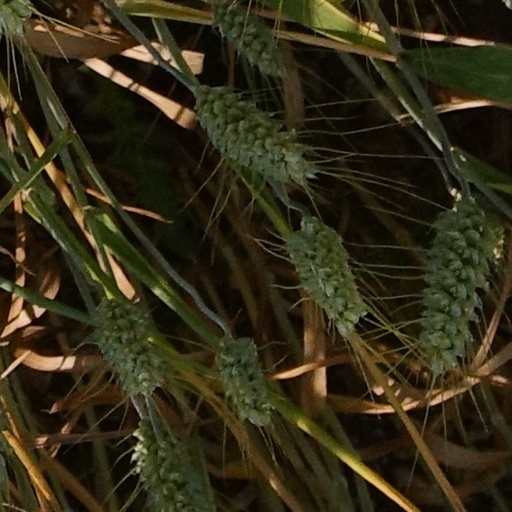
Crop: wheat